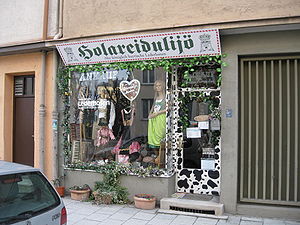
Lederhosen
Lederhosen er korte bukser af læder, som bruges i Østrig, Schweiz og Bayern. Lederhosen findes i to modeller: